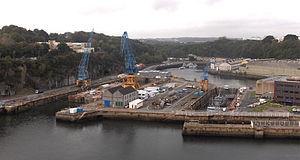
L’arsenal de Brest ou port militaire de Brest est une base navale de la Marine nationale française constituée d'un ensemble d’installations militaires et navales situé dans la rivière Penfeld, à Brest, dans la rade de Brest, dans le Finistère, en Bretagne. Il s’agit de la seconde base navale française, après celle de Toulon et devant celle de Cherbourg. Dans le langage populaire ouvrier brestois, l’arsenal de Brest est aussi appelé l’arsouil’.
Le bagne de Brest était un établissement pénitentiaire, en activité de 1749 à 1858. Le bâtiment principal du bagne, construit par Antoine Choquet de Lindu de 1750 à 1751, dominait le port du long de ses 254 mètres, à l'emplacement de l'actuel boulevard Jean-Moulin, sur la rive gauche de la Penfeld. Il fut détruit à la fin des années 1940 lors de la reconstruction de Brest. Deuxième bagne de France après celui de Toulon, il pouvait loger jusqu'à 3 700 forçats, et a accueilli près de 60 000 condamnés en un siècle, dont un tiers est mort en détention. Il a joué un rôle clef tant pour l'institution judiciaire et pénitentiaire que pour la ville de Brest, marquée par la présence de cette population atypique en plein cœur de la ville et par leurs nombreuses réalisations.